AIM-4 Falcon

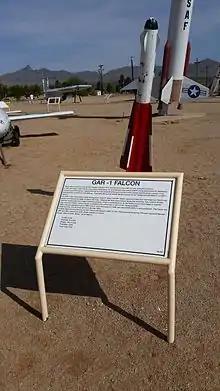
White Sands Missile Range Museum GAR-1 Falcon display

The Hughes AIM-4 Falcon was the first operational guided air-to-air missile of the United States Air Force. Development began in 1946; the weapon was first tested in 1949. The missile entered service with the USAF in 1956.